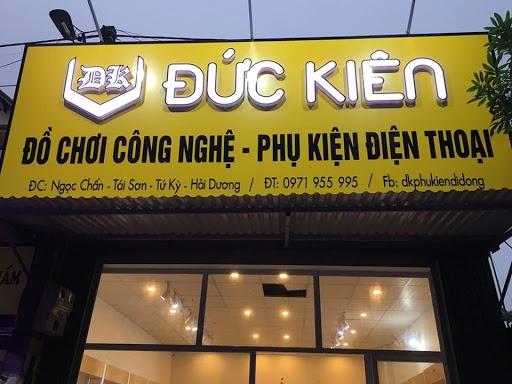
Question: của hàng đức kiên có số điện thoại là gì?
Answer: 0971955995